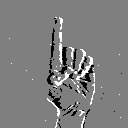
ASL letter: d